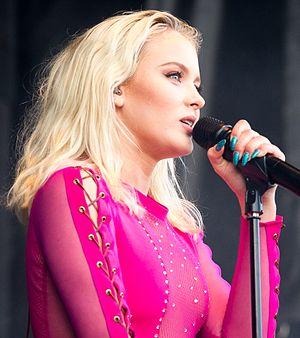
Zara Maria Larsson, née le 16 décembre 1997 dans le comté de Stockholm, est une chanteuse suédoise connue internationalement grâce à son single Uncover. Elle a un contrat avec le label Musical TEN Music Group depuis 2012 et a sorti son premier EP Introducing, en janvier 2013.